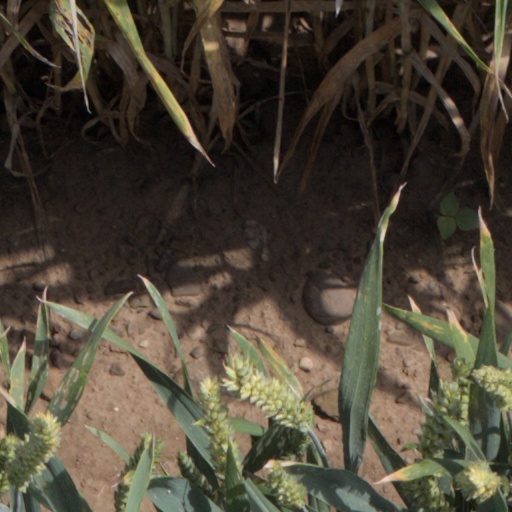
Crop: wheat